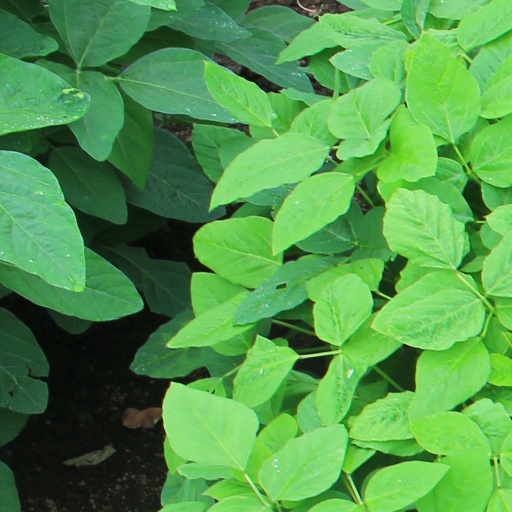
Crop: soybean